Karen conflict

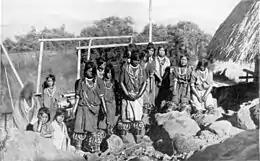
Women of the Karen Hills in 1922

The first American missionary arrived in 1813. On 16 May 1828, the first Karen was recorded converting to Christianity. American Baptists discovered that Sgaw Karen were easier to convert than Pwo, as Pwo Karen had only recently converted to Buddhism before the missionaries' arrival.